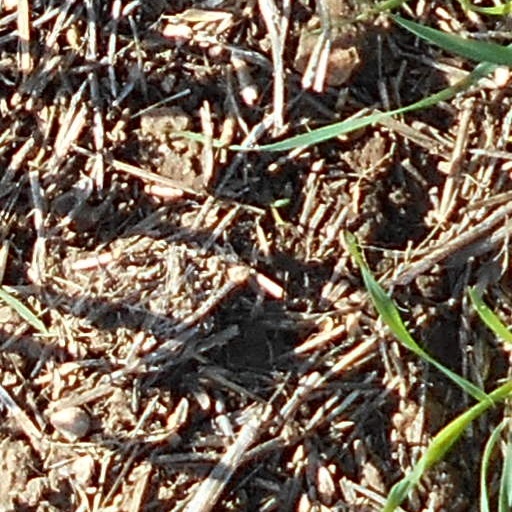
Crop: wheat